Robert Lücking

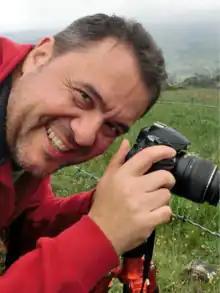

Robert Lücking (born 1964) is a German lichenologist, known for his extensive research on foliicolous lichens (lichens that live on leaves) and his significant contributions to the taxonomy, ecology, and biodiversity of fungi and lichens. He earned his master's and PhD from the University of Ulm, focusing on foliicolous lichens. He has received numerous awards for his work, including the Mason E. Hale Award for his doctoral thesis, the Augustin Pyramus de Candolle prize for his monograph, and the Tuckerman Award twice for his publications in the scientific journal "The Bryologist".